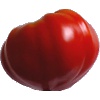
Label: Tomato 3